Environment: real
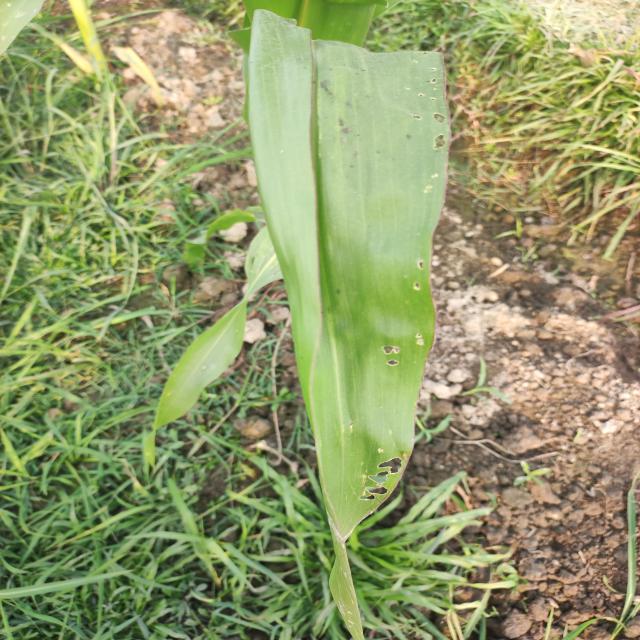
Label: fall_armyworm